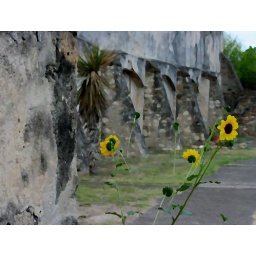
a yellow flowers by a mission